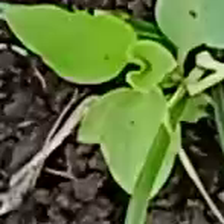
Weed species: Kena_(Commplina_benghalensio)